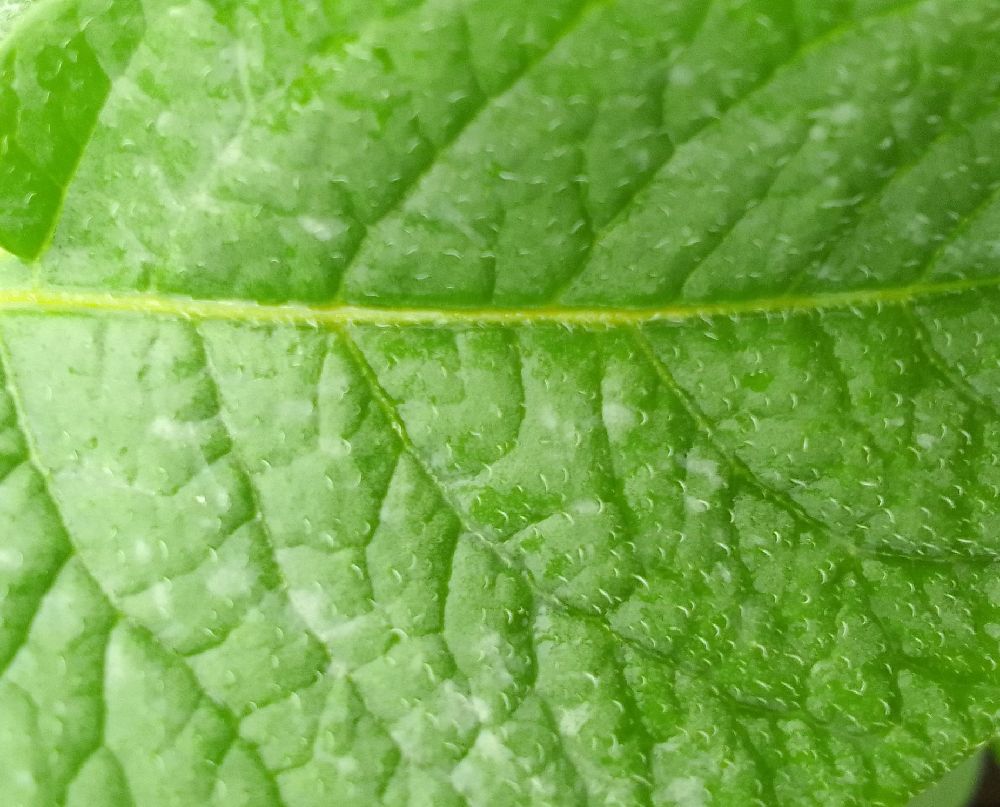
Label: Healthy